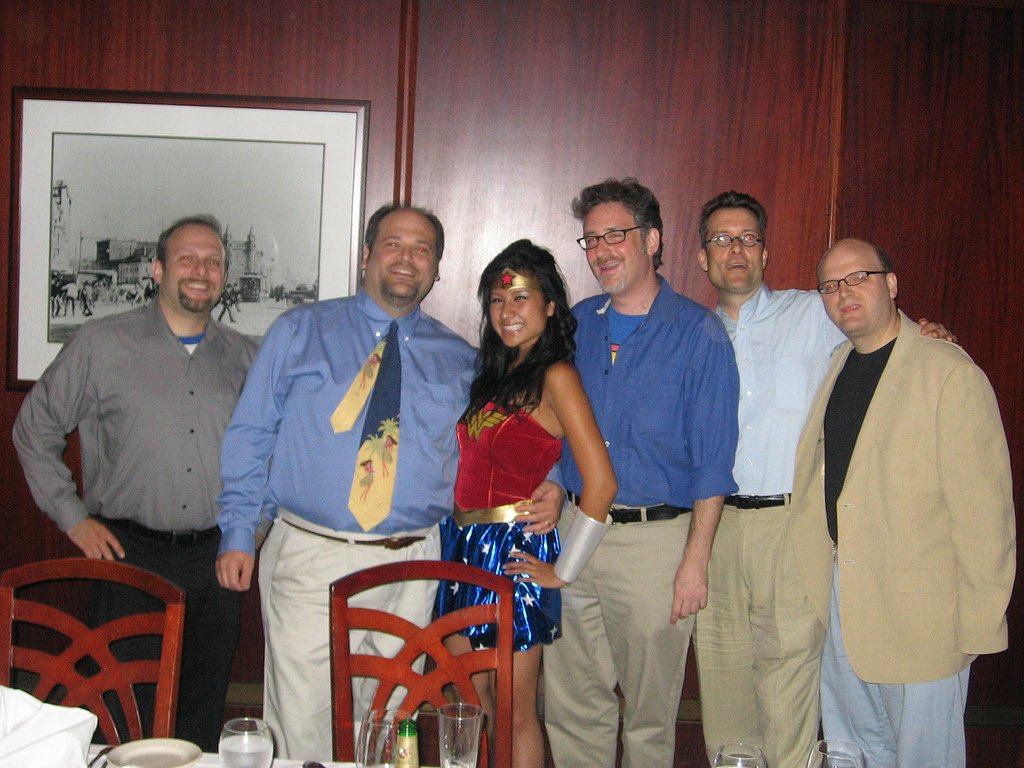
Label: not_food